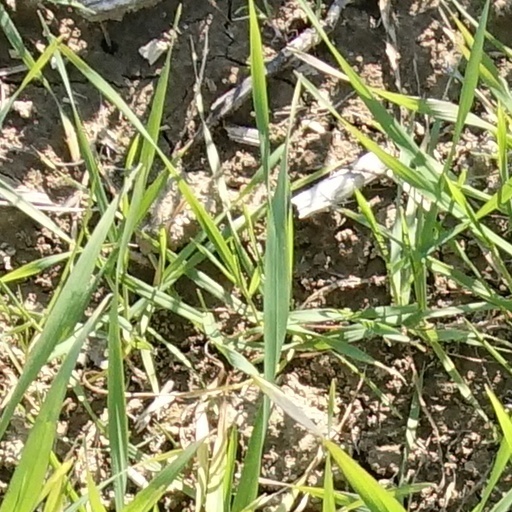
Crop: wheat